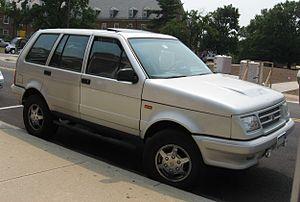
Le Rayton Fissore Magnum, est un véhicule tout terrain à traction intégrale 4x4, fabriqué par le constructeur italien Rayton Fissore, créé en 1976 à Cherasco dans la Province de Cuneo après la fille du carrossier Fissore et les cadres de la Carrozzeria Fissore.